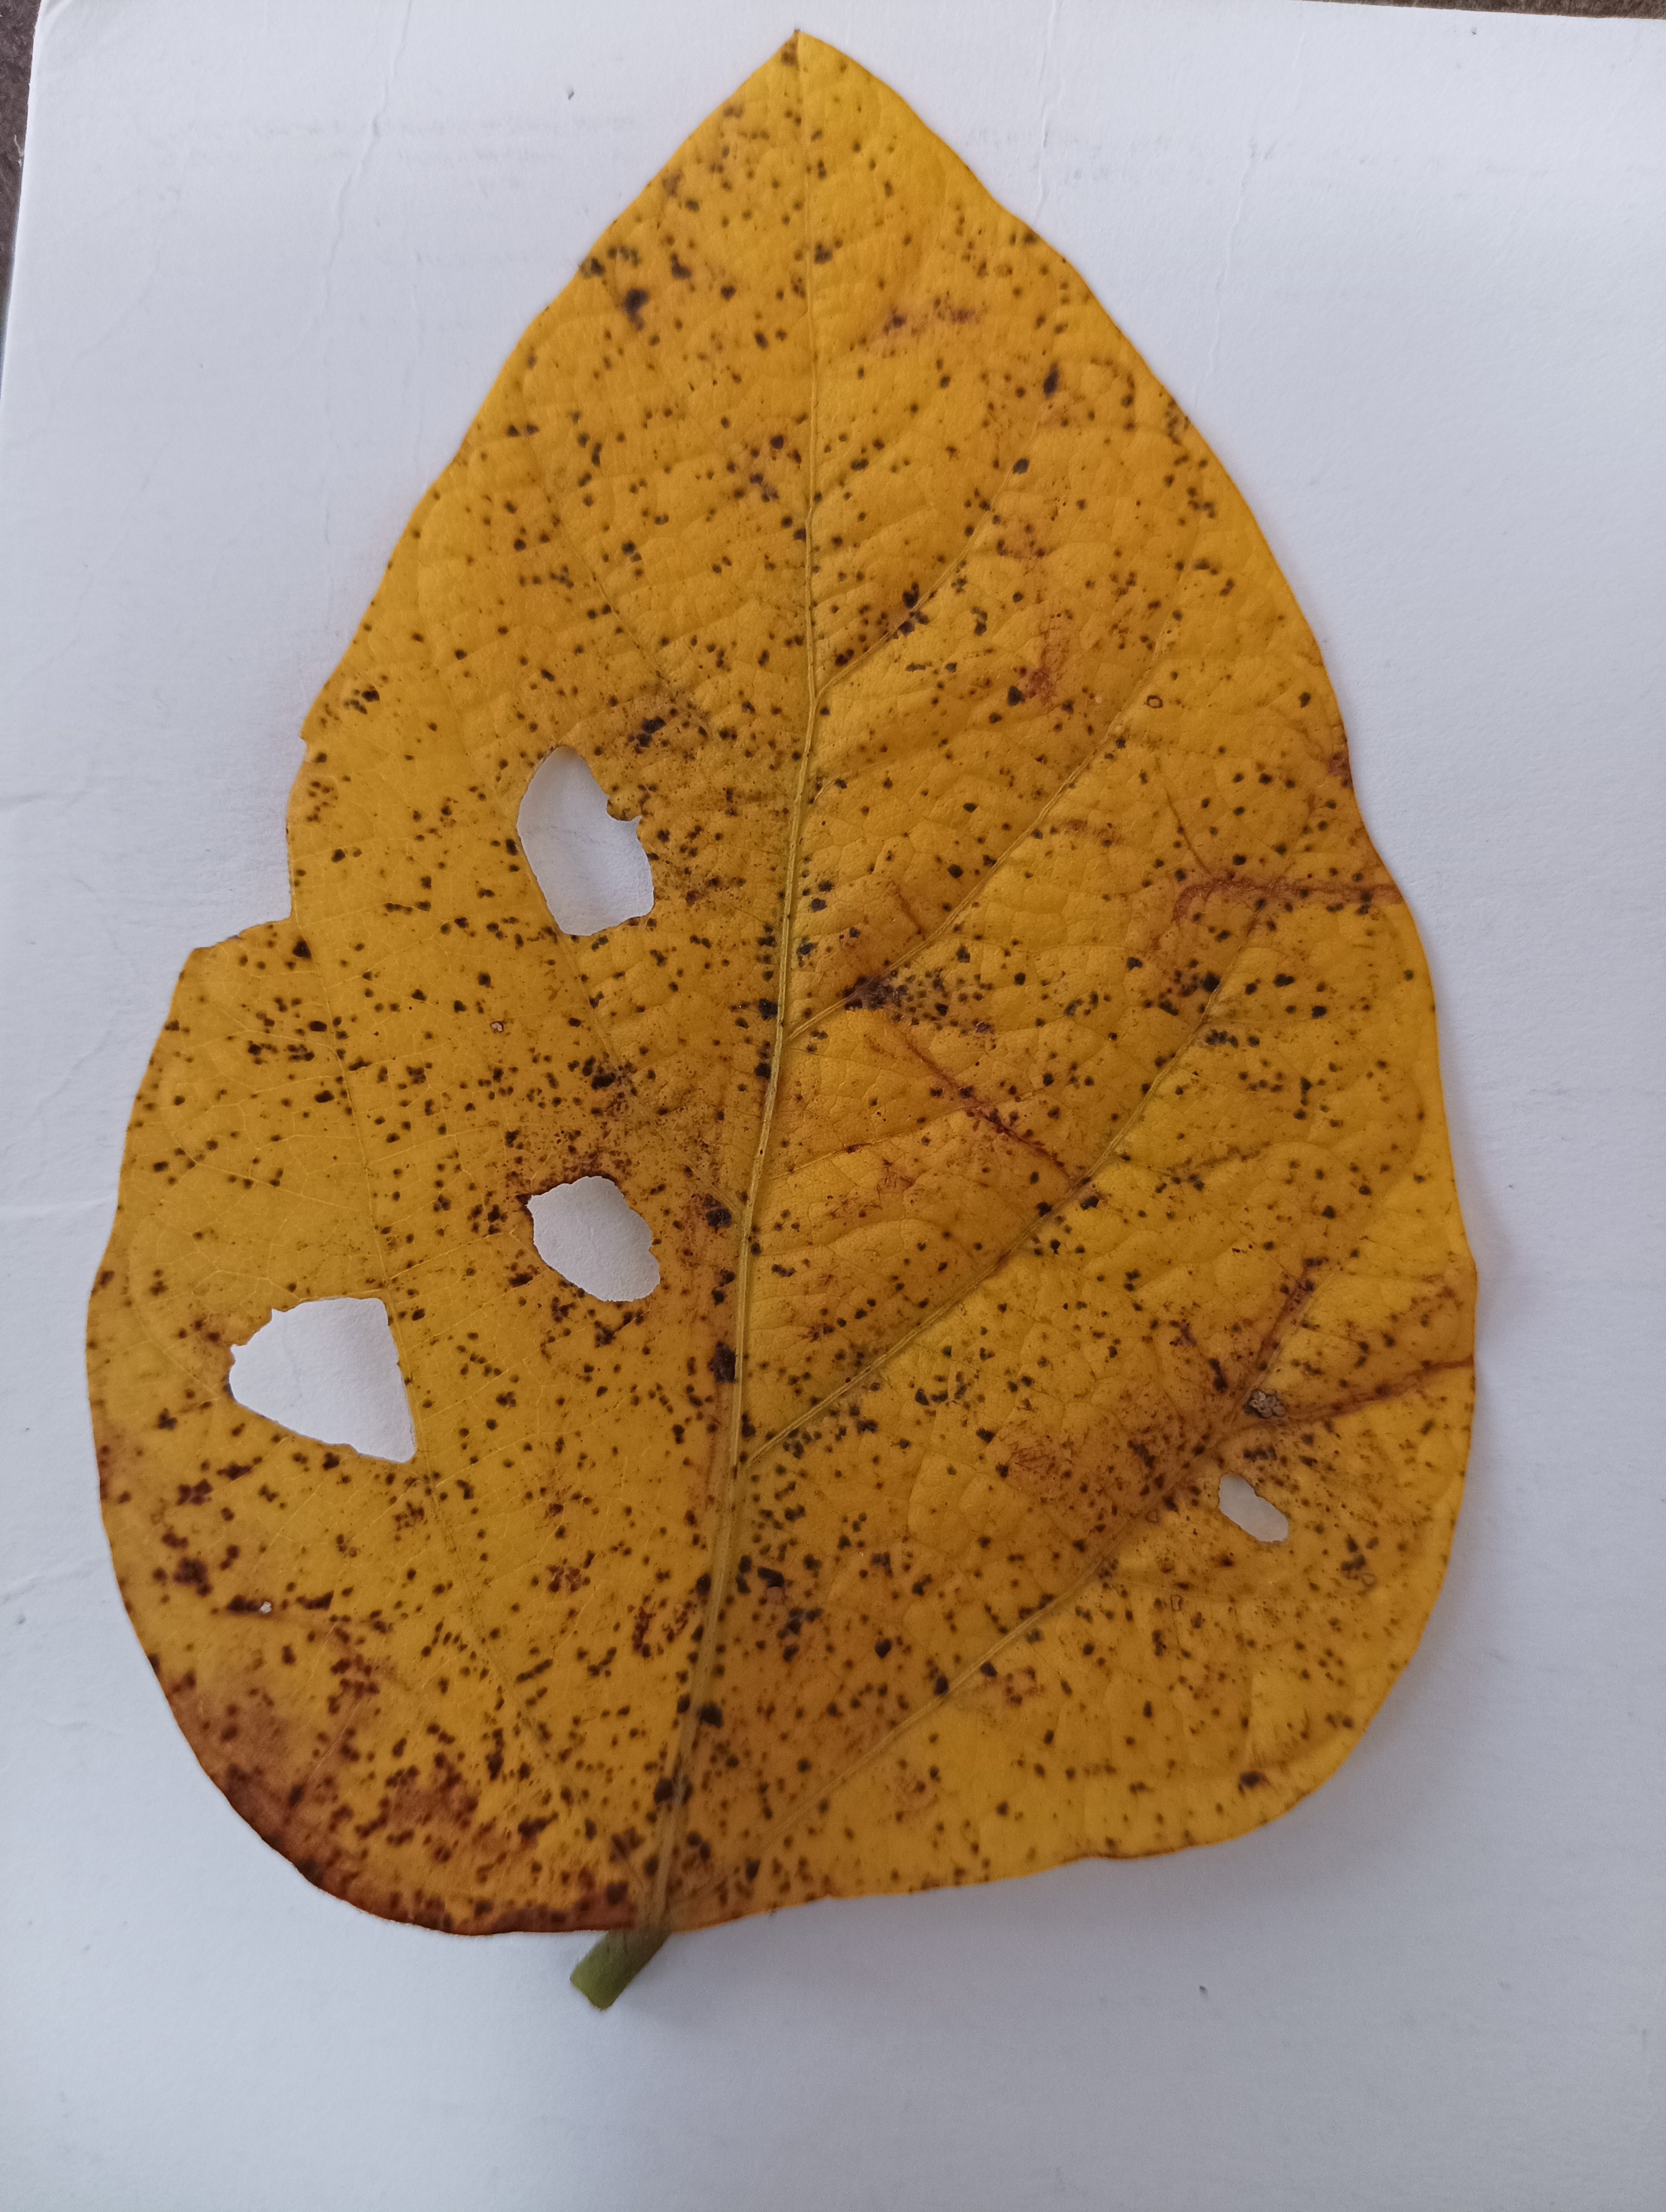
Label: Septoria_Brown_Spot